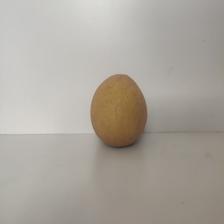
Size: Large